Refugee

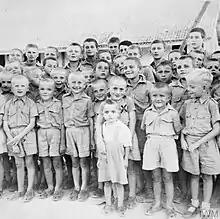
Polish child refugees and war orphans in Balachadi, British India 1941

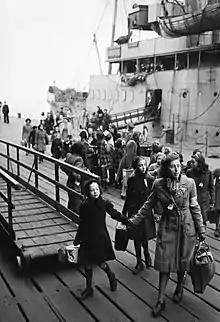
A Dutch school teacher leads a group of refugee children just disembarked from a ship at Port of Tilbury in Essex, England, United Kingdom during 1945.

The term "refugee" sometimes applies to people who might fit the definition outlined by the 1951 Convention, were it applied retroactively. There are many candidates. For example, after the Edict of Fontainebleau in 1685 outlawed Protestantism in France, hundreds of thousands of Huguenots fled to England, the Netherlands, Switzerland, South Africa, Germany and Prussia. The repeated waves of pogroms that swept Eastern Europe in the 19th and early 20th centuries prompted mass Jewish emigration (more than 2 million Russian Jews emigrated in the period 1881–1920). Between the Crimean War of 1853–56 and World War I, at least 2.5 million Muslims arrived in the Ottoman Empire as refugees, primarily from Russia and the Balkans. The Balkan Wars of 1912–1913 caused 800,000 people to leave their homes. Various groups of people were officially designated refugees beginning in World War I. However, when the First World War began, there were no rules in international law specifically dealing with the situation of refugees.